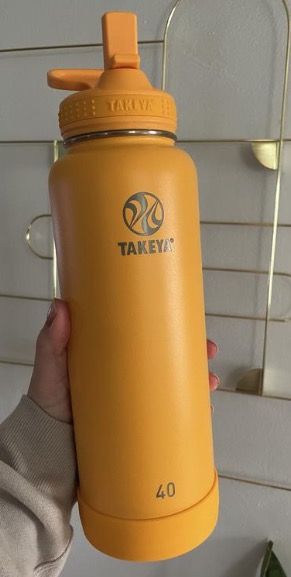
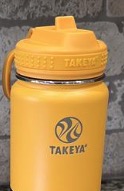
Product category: misc
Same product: yes